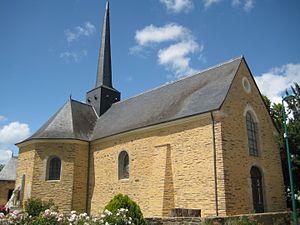
église Saint-Joseph de La Chapelle-Bouëxic
L'église Saint-Joseph de La Chapelle-Bouëxic est une église catholique située à La Chapelle-Bouëxic, en France. Construite au XVIIIᵉ siècle, elle est inscrite aux monuments historiques.
La Chapelle-Bouëxic est une commune française située dans le département d'Ille-et-Vilaine en Région Bretagne. Elle fait partie de Vallons de Haute-Bretagne Communauté